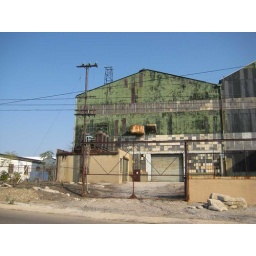
Just an old building I spotted while walking in the wrong direction (as usual)